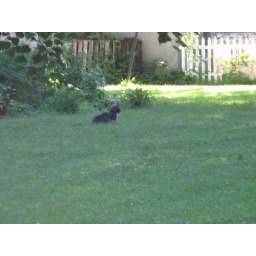
fluffy black cat in the neighborhood